List of fondues

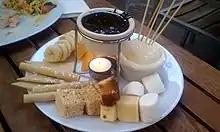
Chocolate fondue

"Fondue bourguignonne" consists of a fondue pot filled with hot oil into which diners dip pieces of meat to cook them. Various dipping sauces are provided on the side. The meat is traditionally beef ("Charolais" beef produced in Burgundy particularly, hence the name "bourguignonne"), horse, venison, ostrich or duck, but others meats are possible.